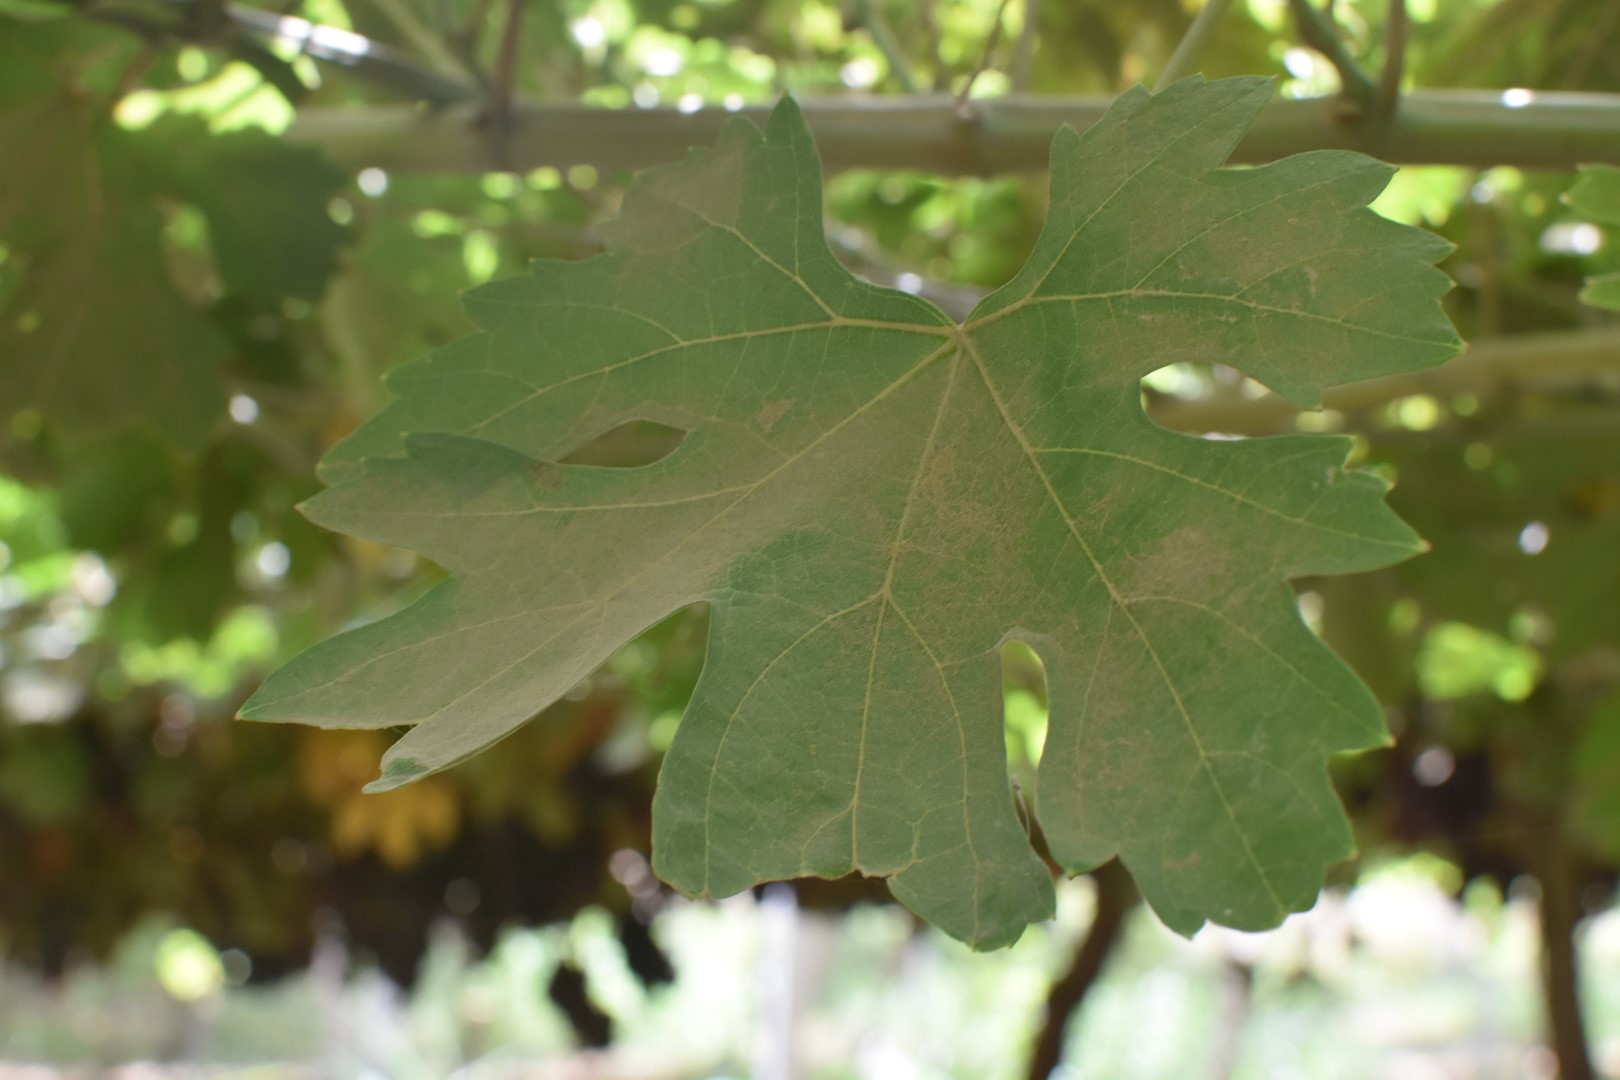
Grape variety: Riasi